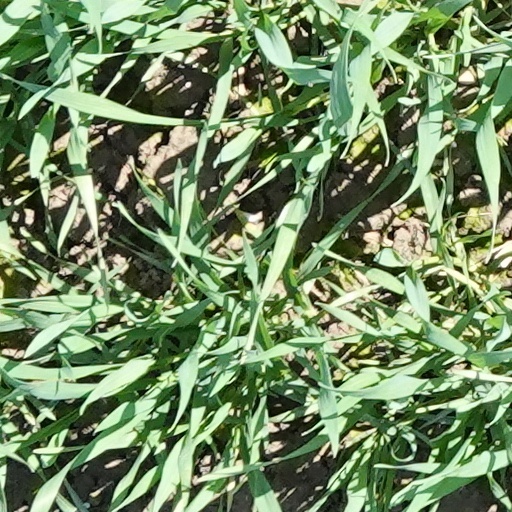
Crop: wheat